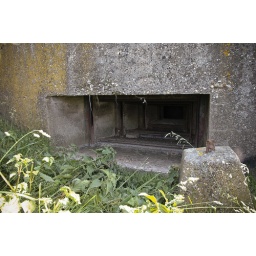
Dutch machine gun casemate built in 1934, to protect the new highway to Amsterdam.